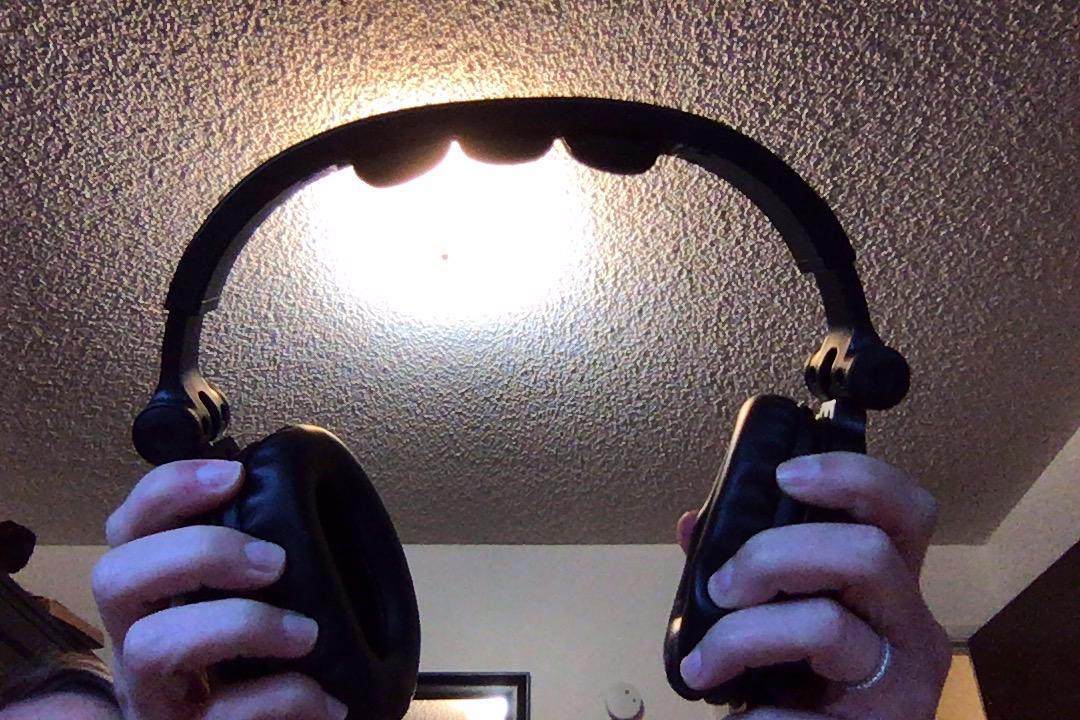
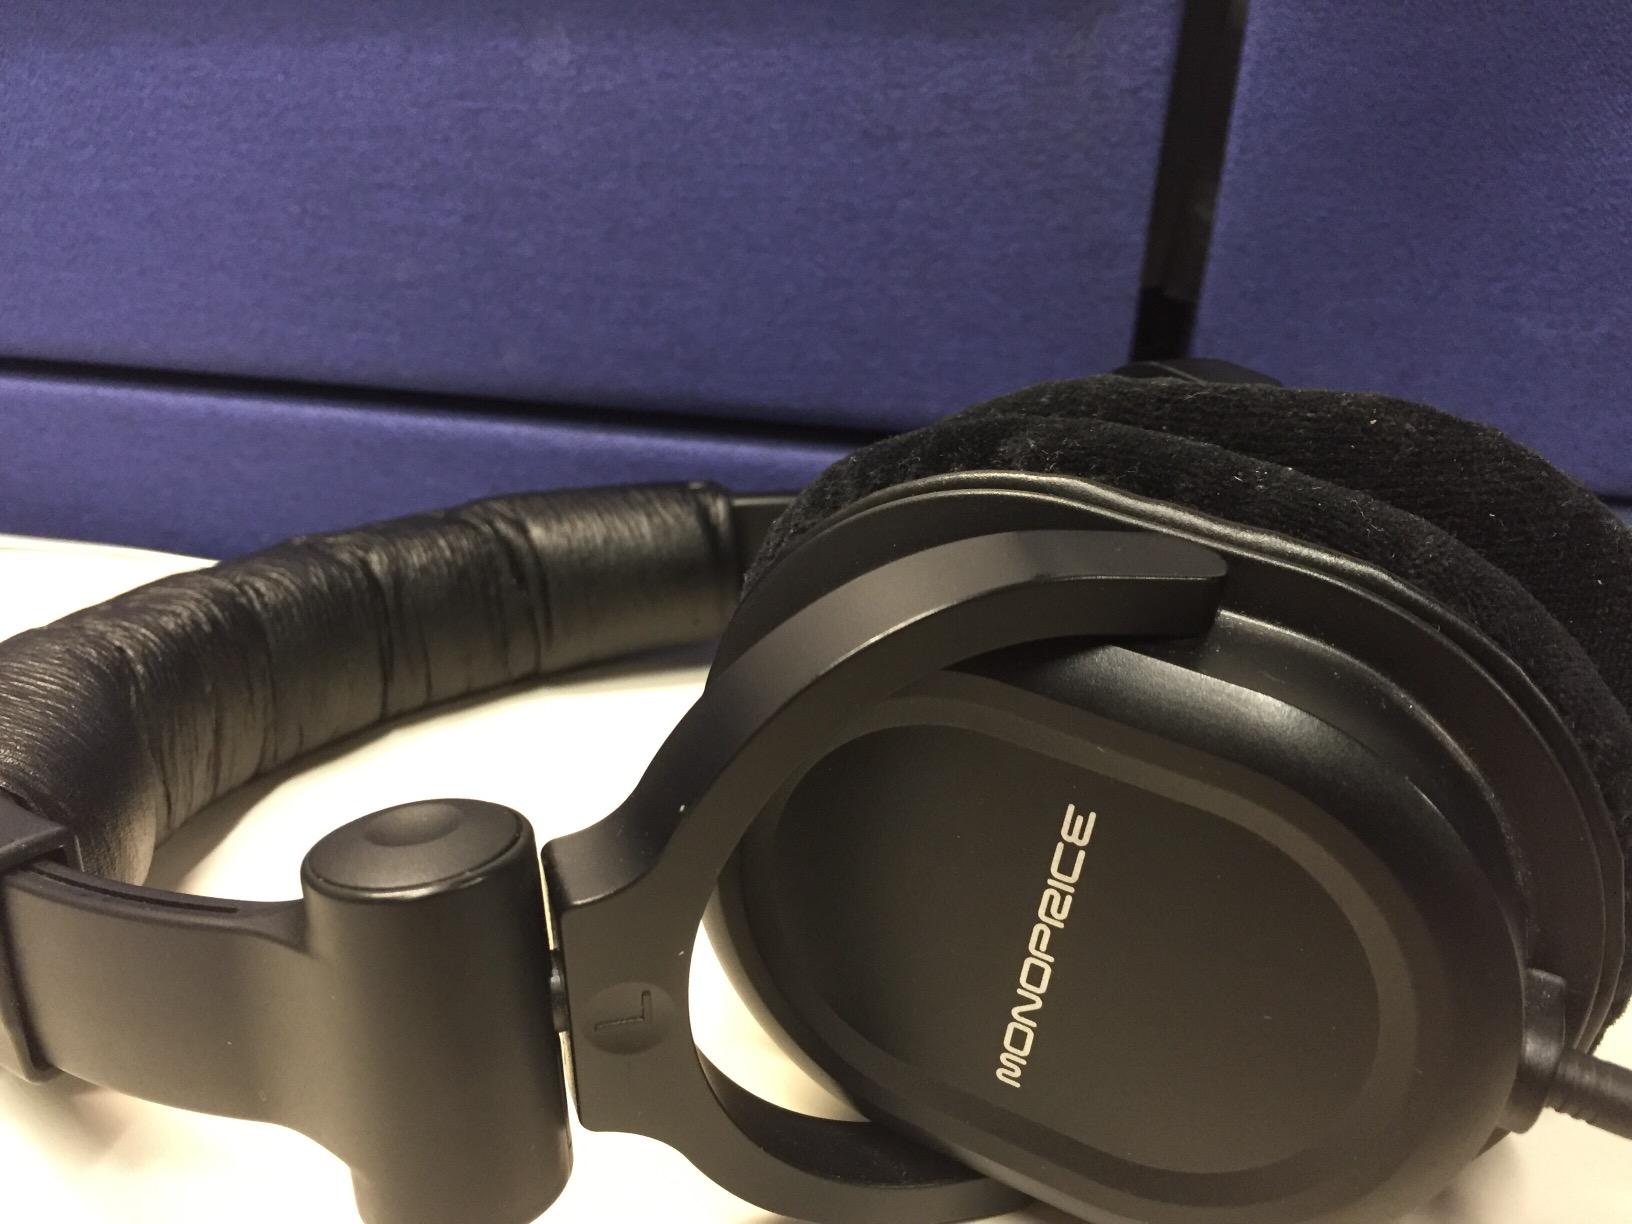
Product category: headphones
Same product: yes